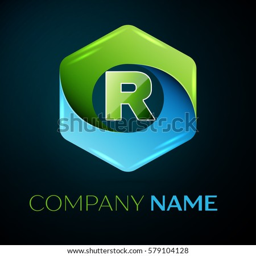
logo symbol in the colorful hexagonal on black background .